Tanycolagreus

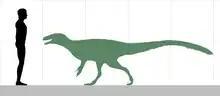
Estimated size of "Tanycolagreus", based on Carpenter

Carpenter "et al." (2005; pp. 27 & 29) diagnosed "Tanycolagreus topwilsoni" as follows: "Medium-sized tetanuran having short, deep-bodied premaxilla pierced by narial foramen at base of nasal process, orbital process on postorbital, T-shaped quadratojugal, centrodiapophyseal lamina on dorsals. Differs from "Coelurus" in the absence of pleurocoel on anterior dorsals; posterior caudal prezygapophyses elongated to one-third centrum length, rather than short; straight, rather than sigmoidal, humeral shaft; bowed, rather than straight, radius; flat-bottomed rather than arced pubic foot; straight rather than sigmoidal femoral shaft; metatarsal length subequal to humeral length, rather than 1.75 times humeral length. Differs from "Ornitholestes" in straight anterior margin of premaxilla, rather than rounded; T-shaped rather than L-shaped quadratojugal; elongate neural spine; posterior caudal prezygapophyses only one-third centrum length, rather than one-half centrum length; bowed, slender radius, rather than straight, robust radius".